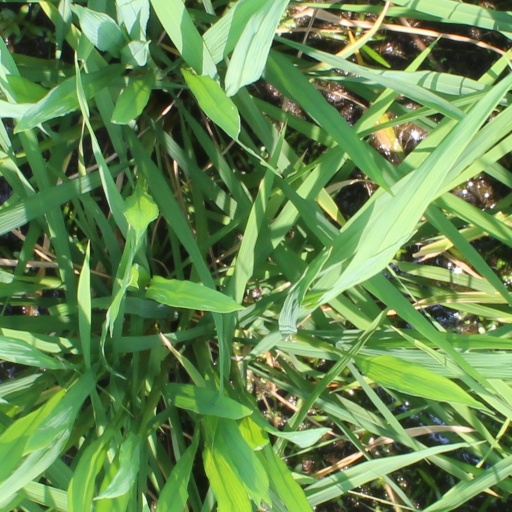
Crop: rice